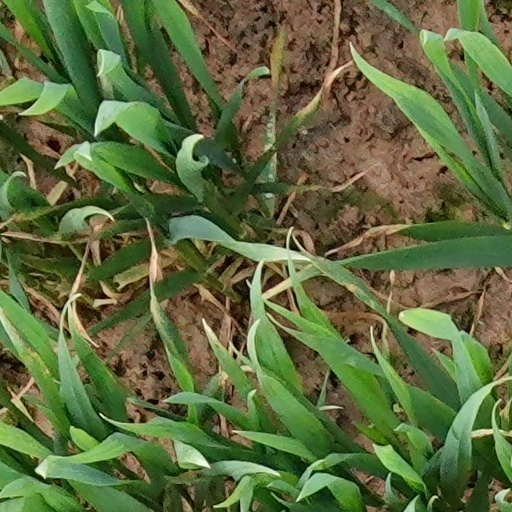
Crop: wheat